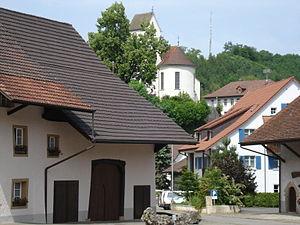
Wölflinswil est une commune suisse du canton d'Argovie, située dans le district de Laufenburg.